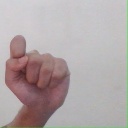
अक्षर: घ